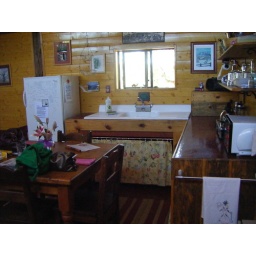
The kitchen in the bunk house at Suitable Digs